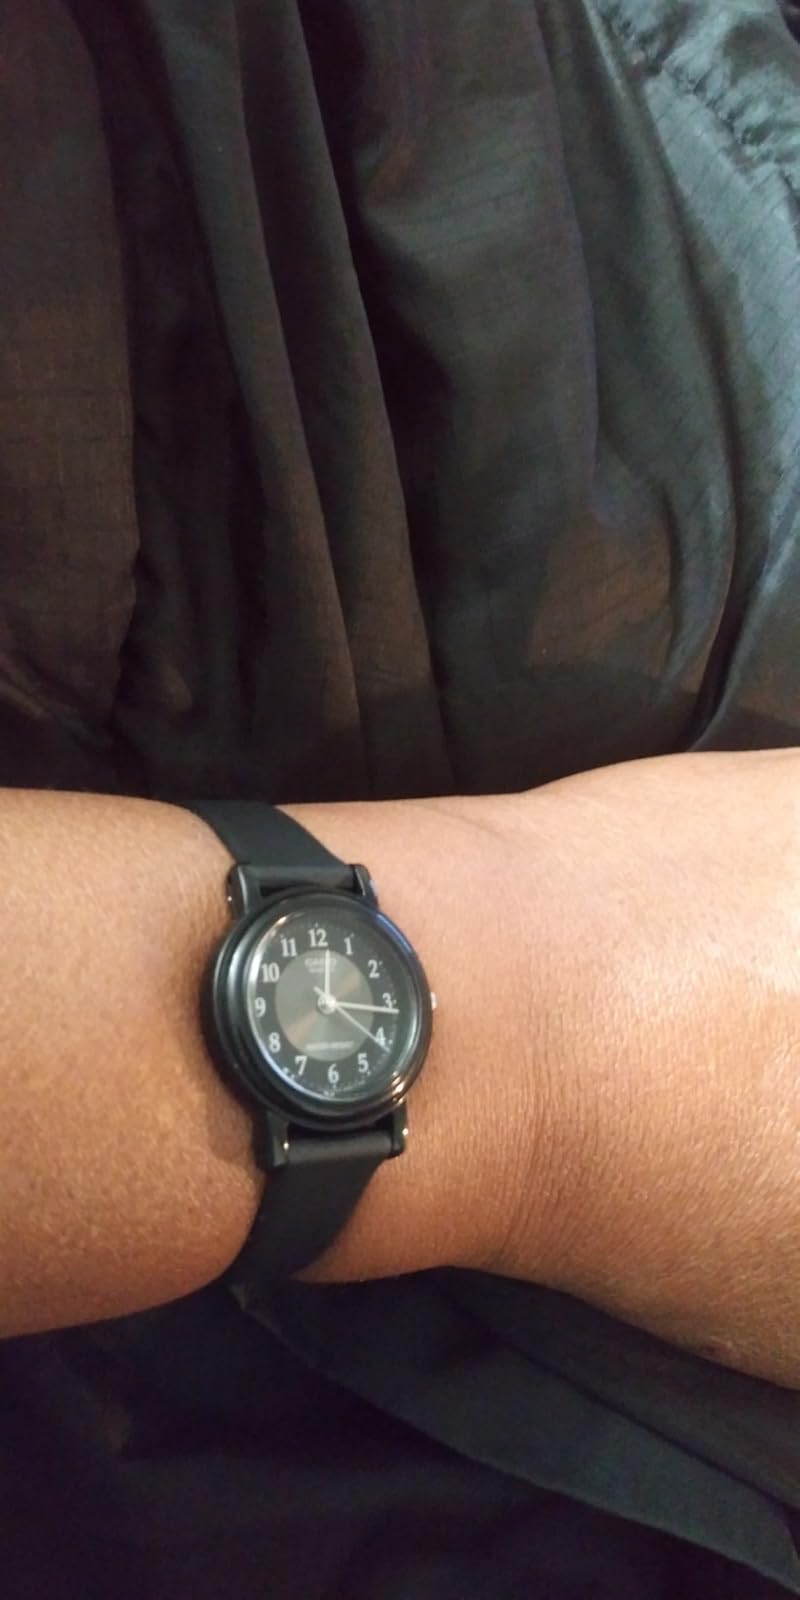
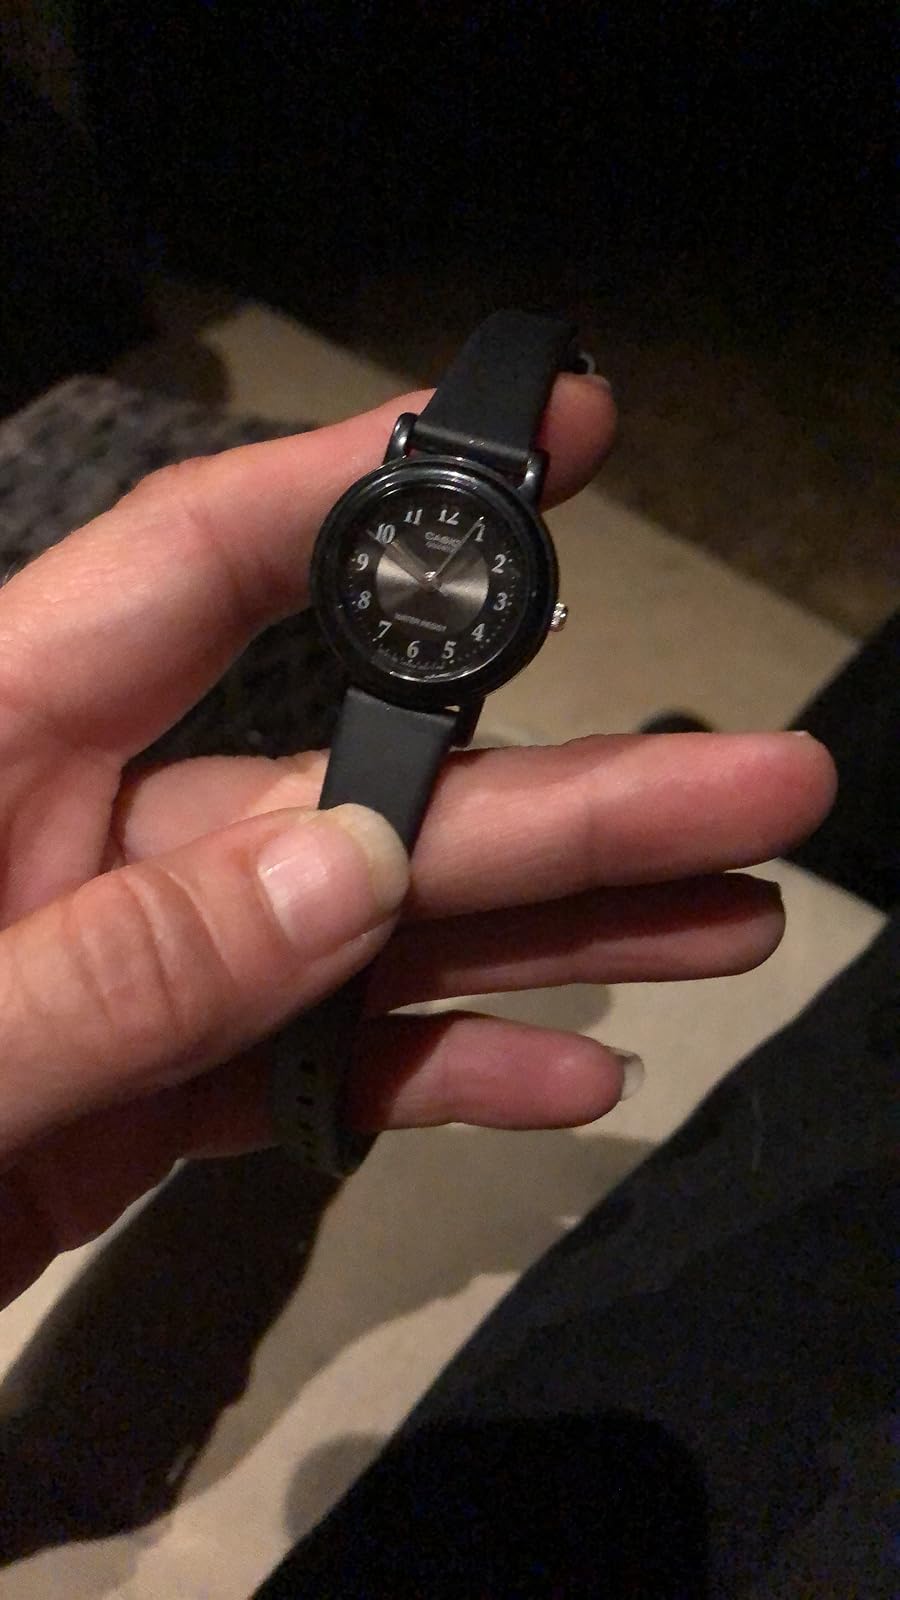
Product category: accessories_watch
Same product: yes